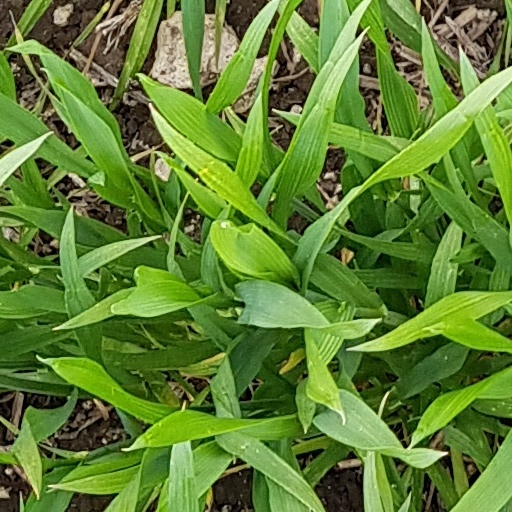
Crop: wheat